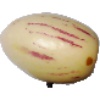
Label: pepino